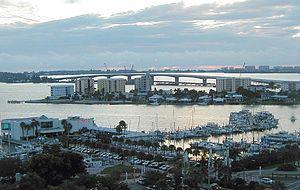
La ville de Sarasota est le siège du comté de Sarasota en Floride, aux États-Unis. Située sur la côte ouest de la Floride, à environ 85 km au sud de Tampa et à une cinquantaine de kilomètres au sud de St. Petersburg, elle comptait 52 578 habitants en 2007.